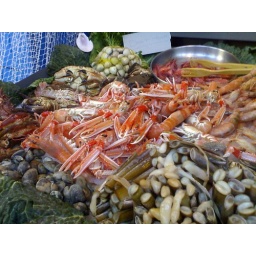
live fish in the market